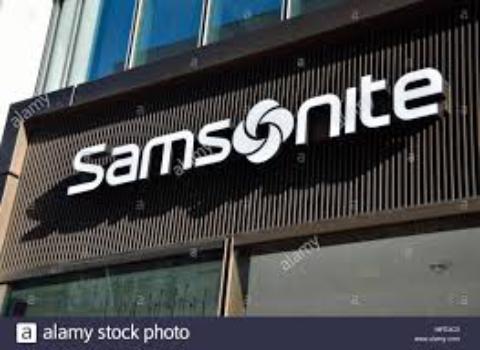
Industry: Clothes